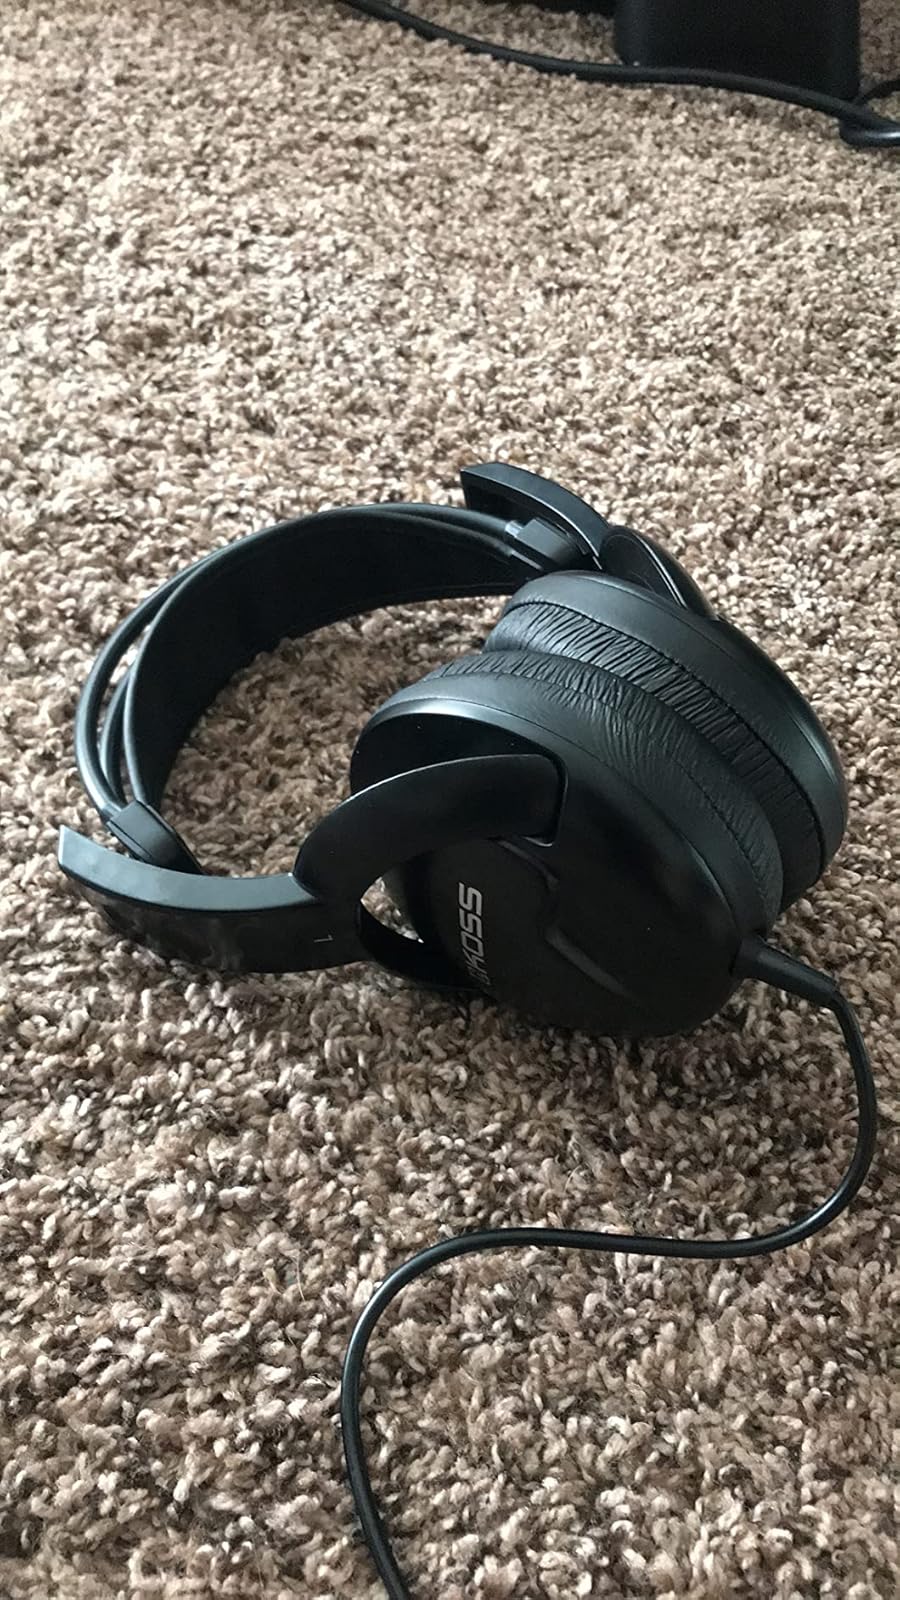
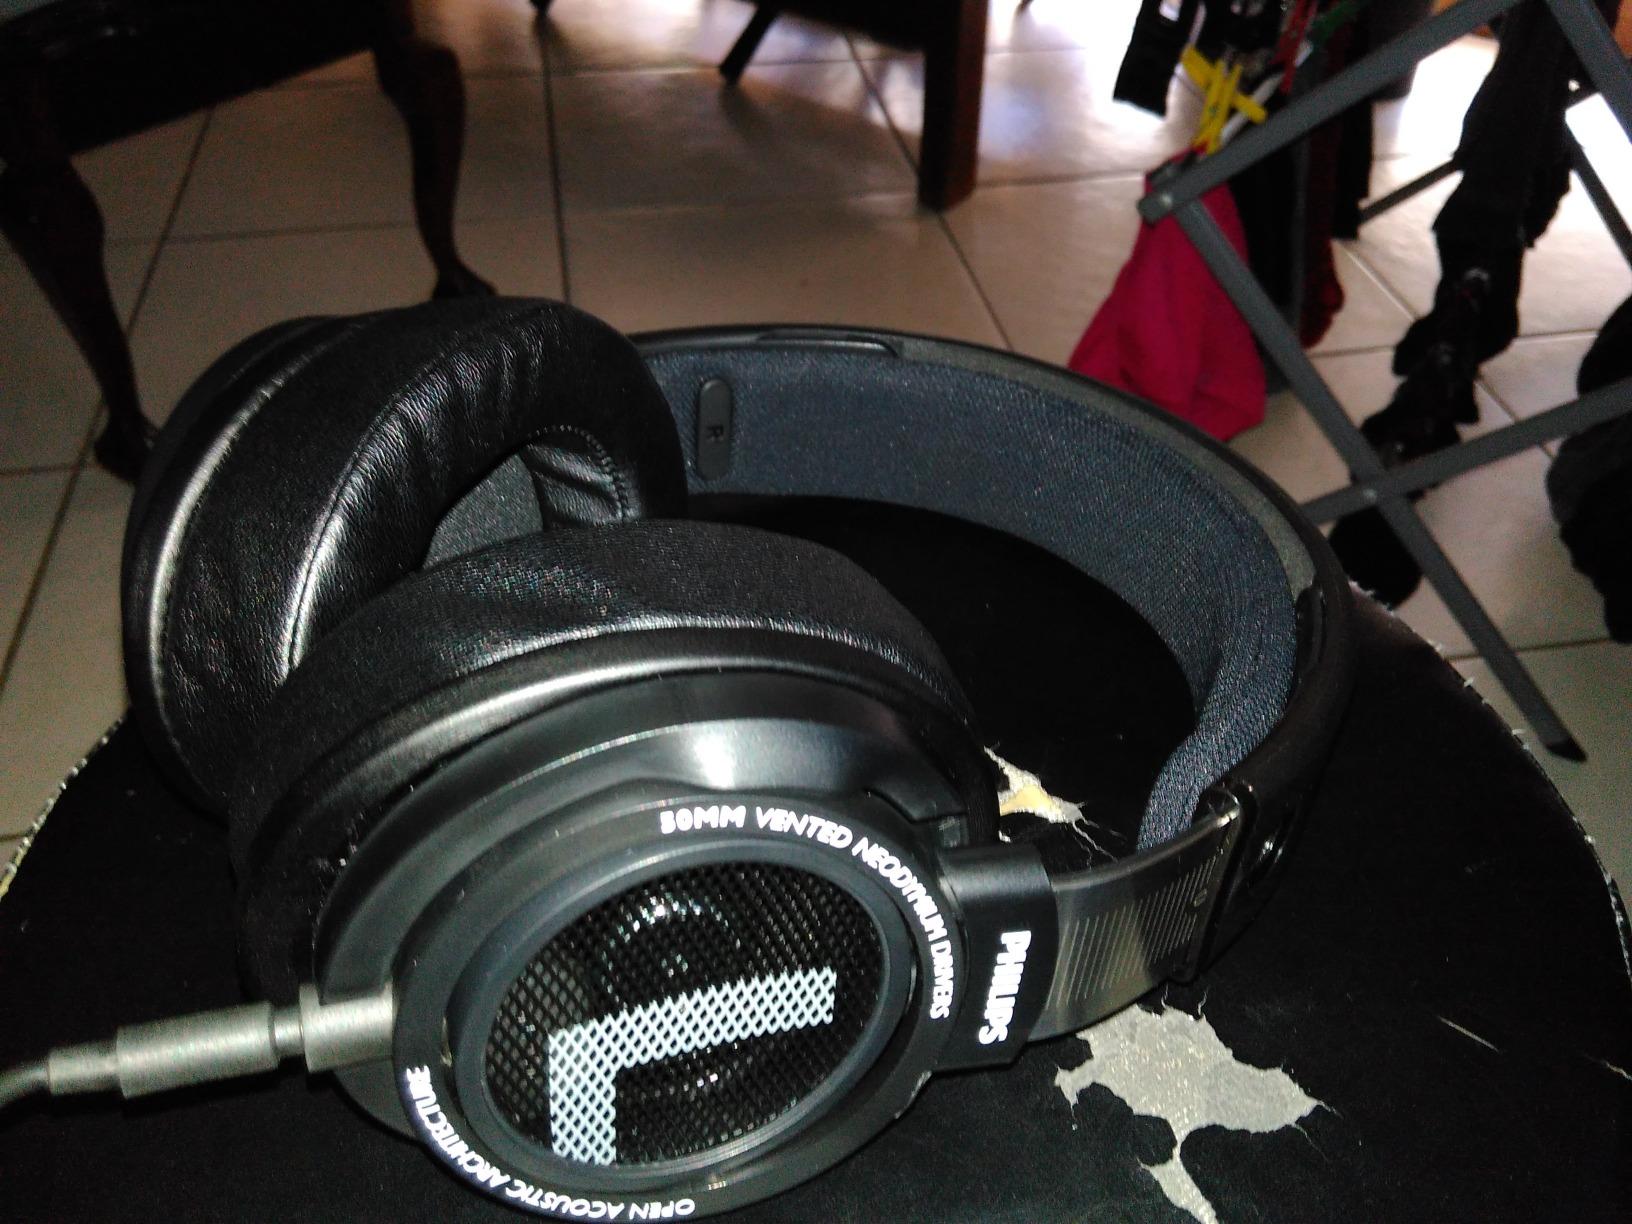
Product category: headphones
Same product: no